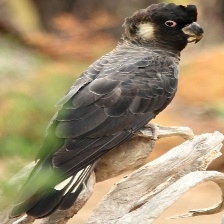
Species: BLACK COCKATO
Scientific name: CALYPTORHYNCHUS LATIROSTRIS
ImageNet parent category: sulphur-crested_cockatoo